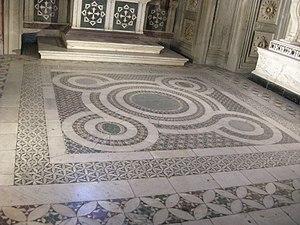
La Chapelle du Cardinal du Portugal est une chapelle de l'époque Renaissance située à Florence dans la nef de gauche de l'église de San Miniato al Monte.